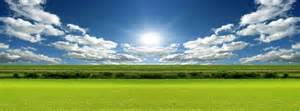
Weather: sun or clear